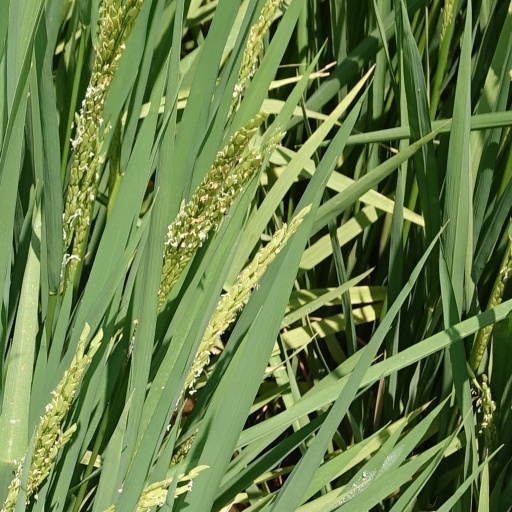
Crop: rice